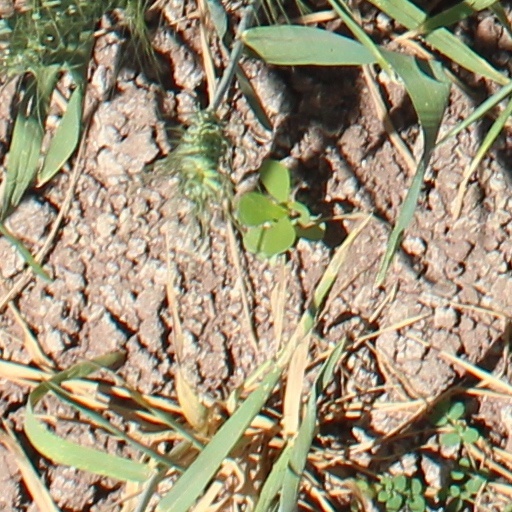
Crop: wheat